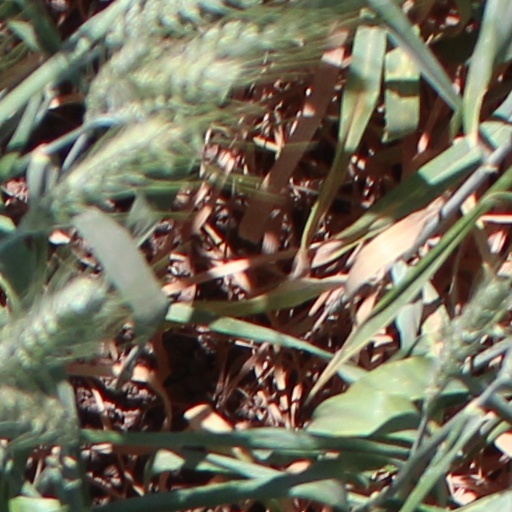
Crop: wheat